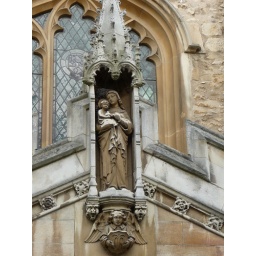
Great St Mary's, the University Church, Cambridge. The building was constructed between 1478 and 1519 and the tower finished in 1608.